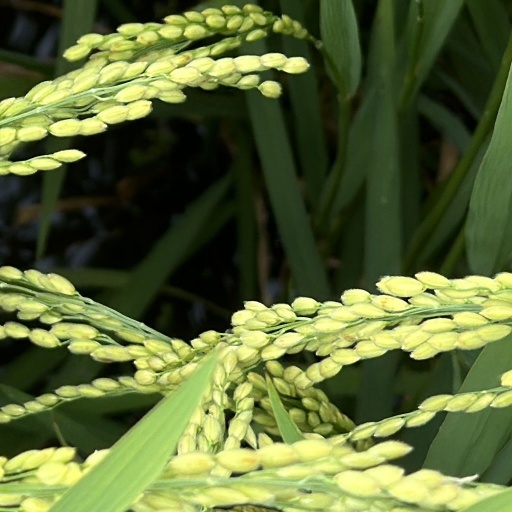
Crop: rice